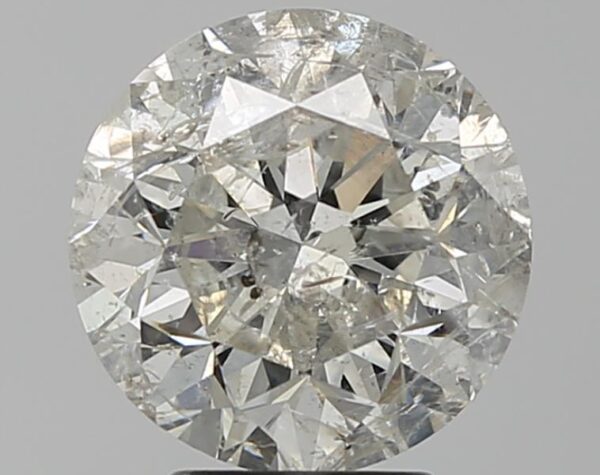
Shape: round
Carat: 3.74
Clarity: I2
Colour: J
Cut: GD
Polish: VG
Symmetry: VG
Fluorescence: N
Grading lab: NONCERT
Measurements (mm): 9.563 x 9.594 x 6.324